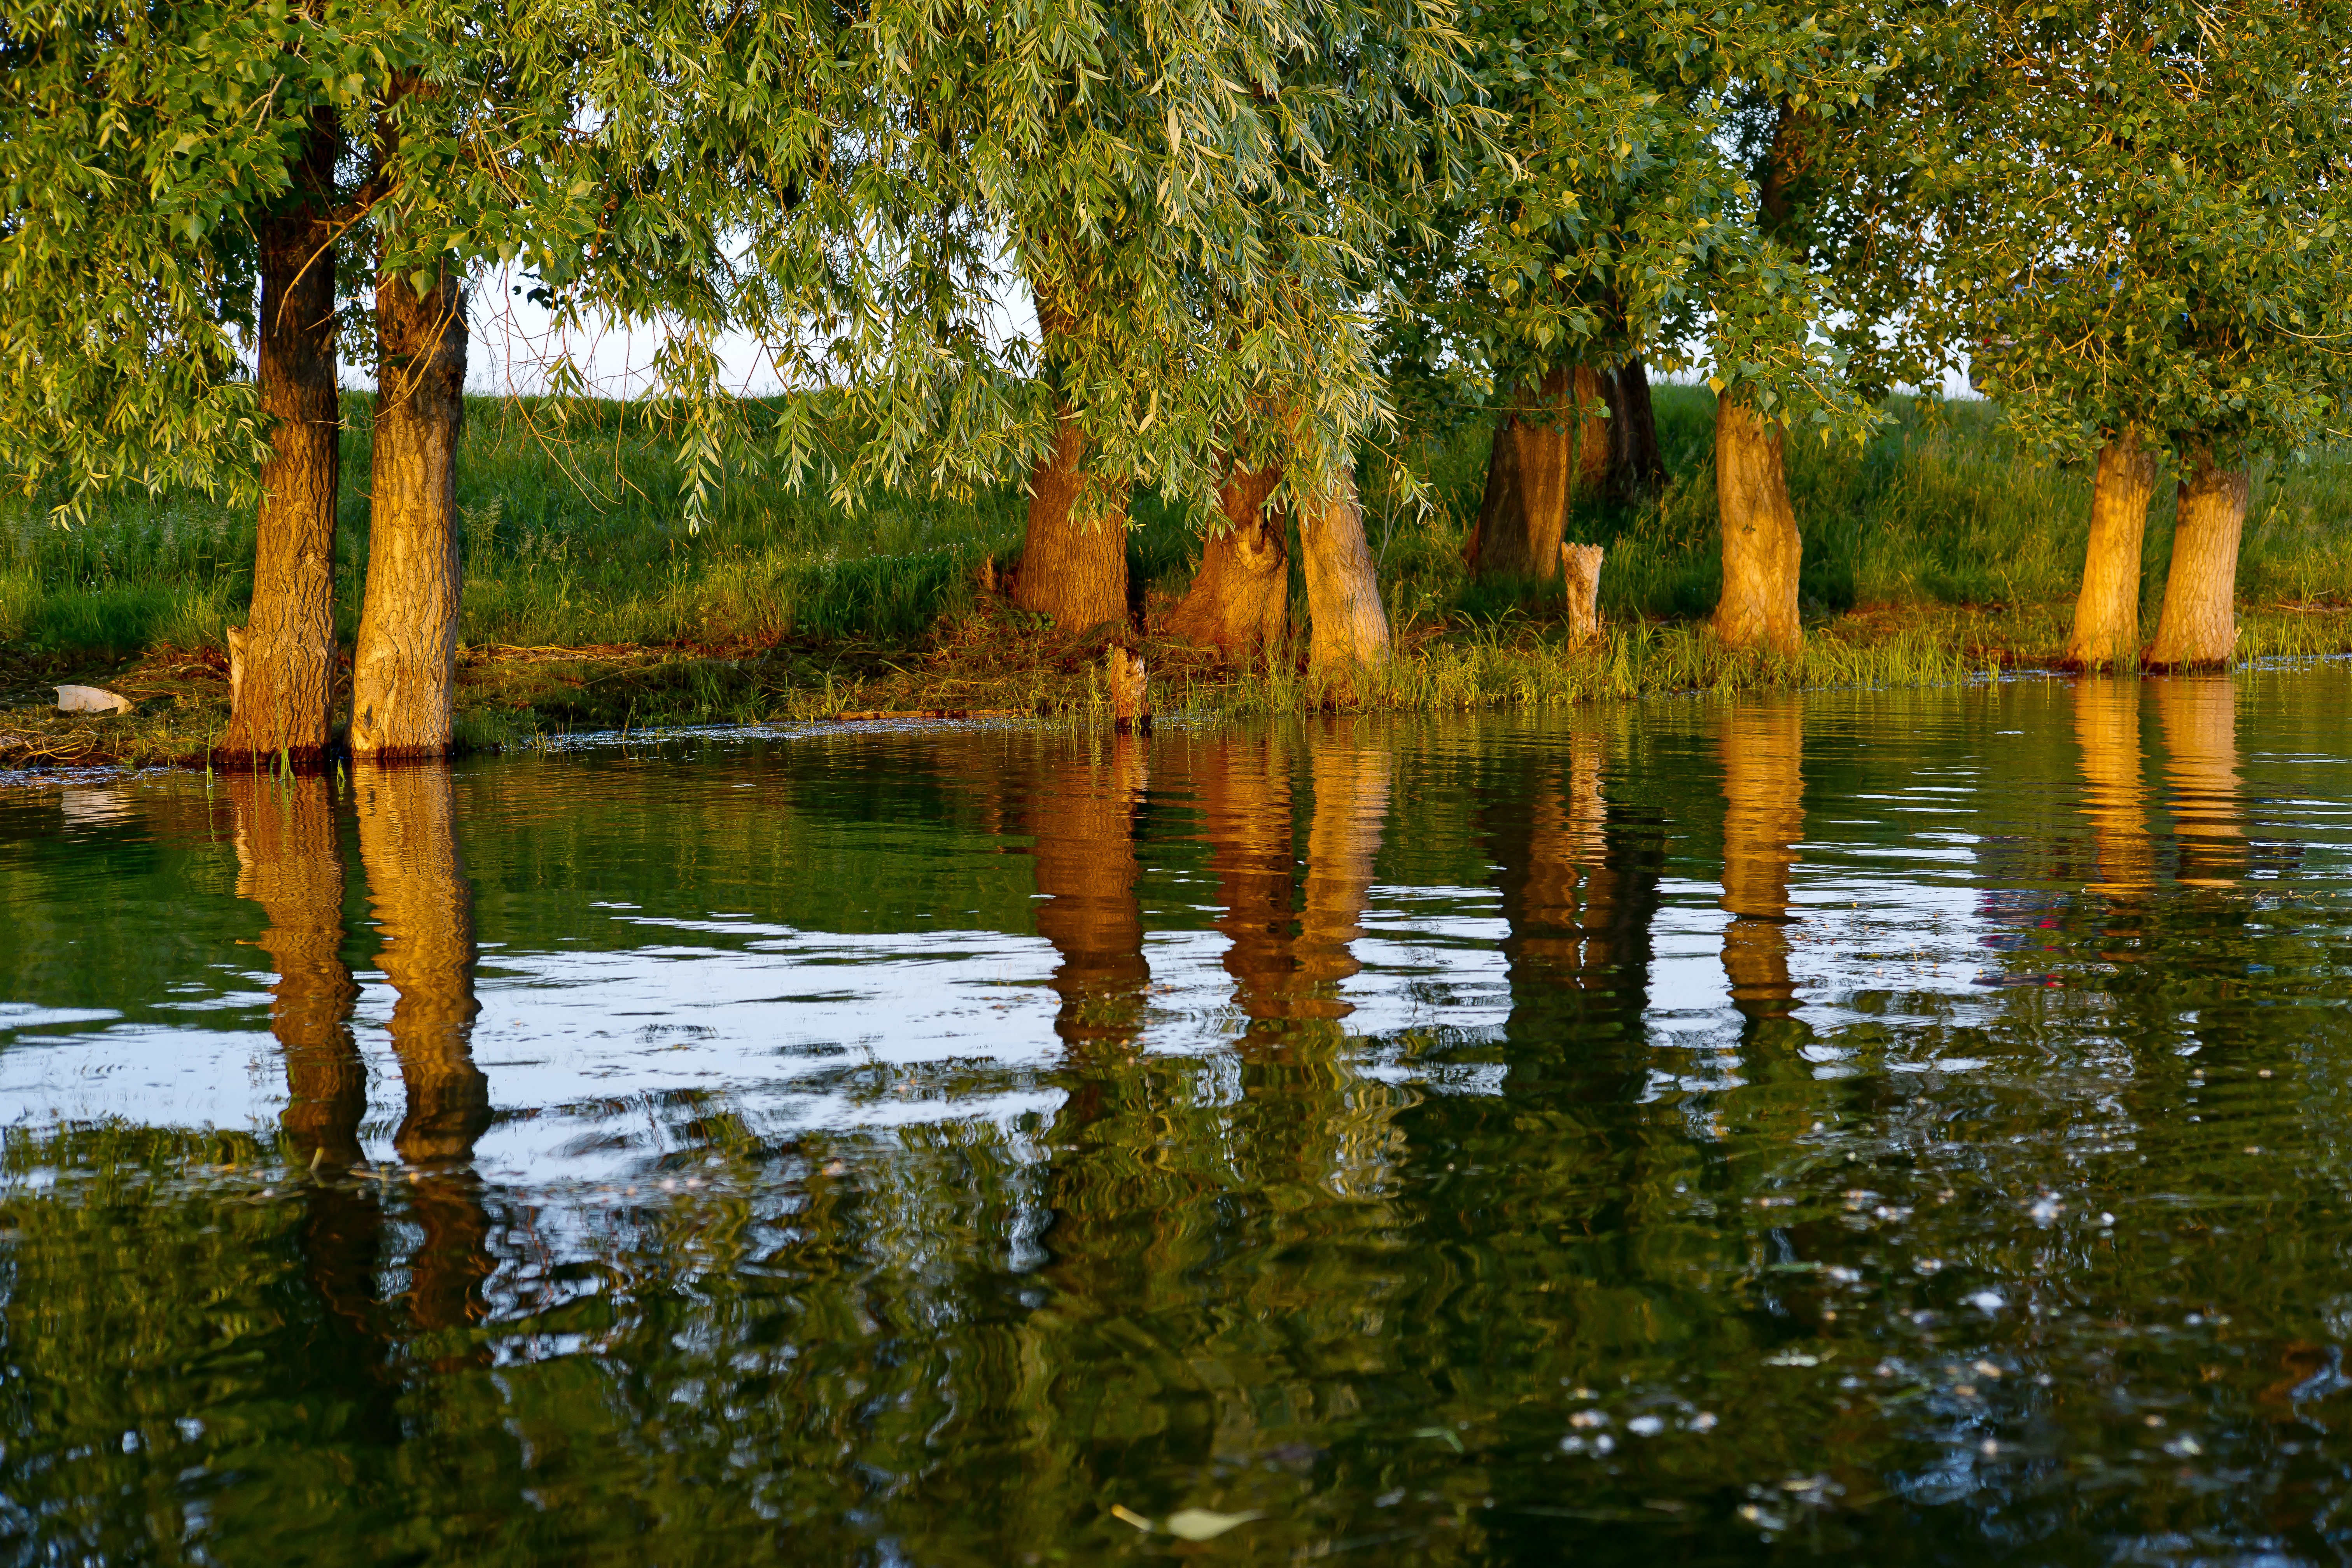
landscape, tree, water, nature, forest, swamp, wilderness, light, plant, sunset, leaf, lake, river, summer, pond, evening, reflection, autumn, contrast, lighting, season, trees, wetland, woodland, habitat, ecosystem, siberia, handsomely, the glare, quiet river, fish pond, natural environment, woody plant, bayou, riparian forest